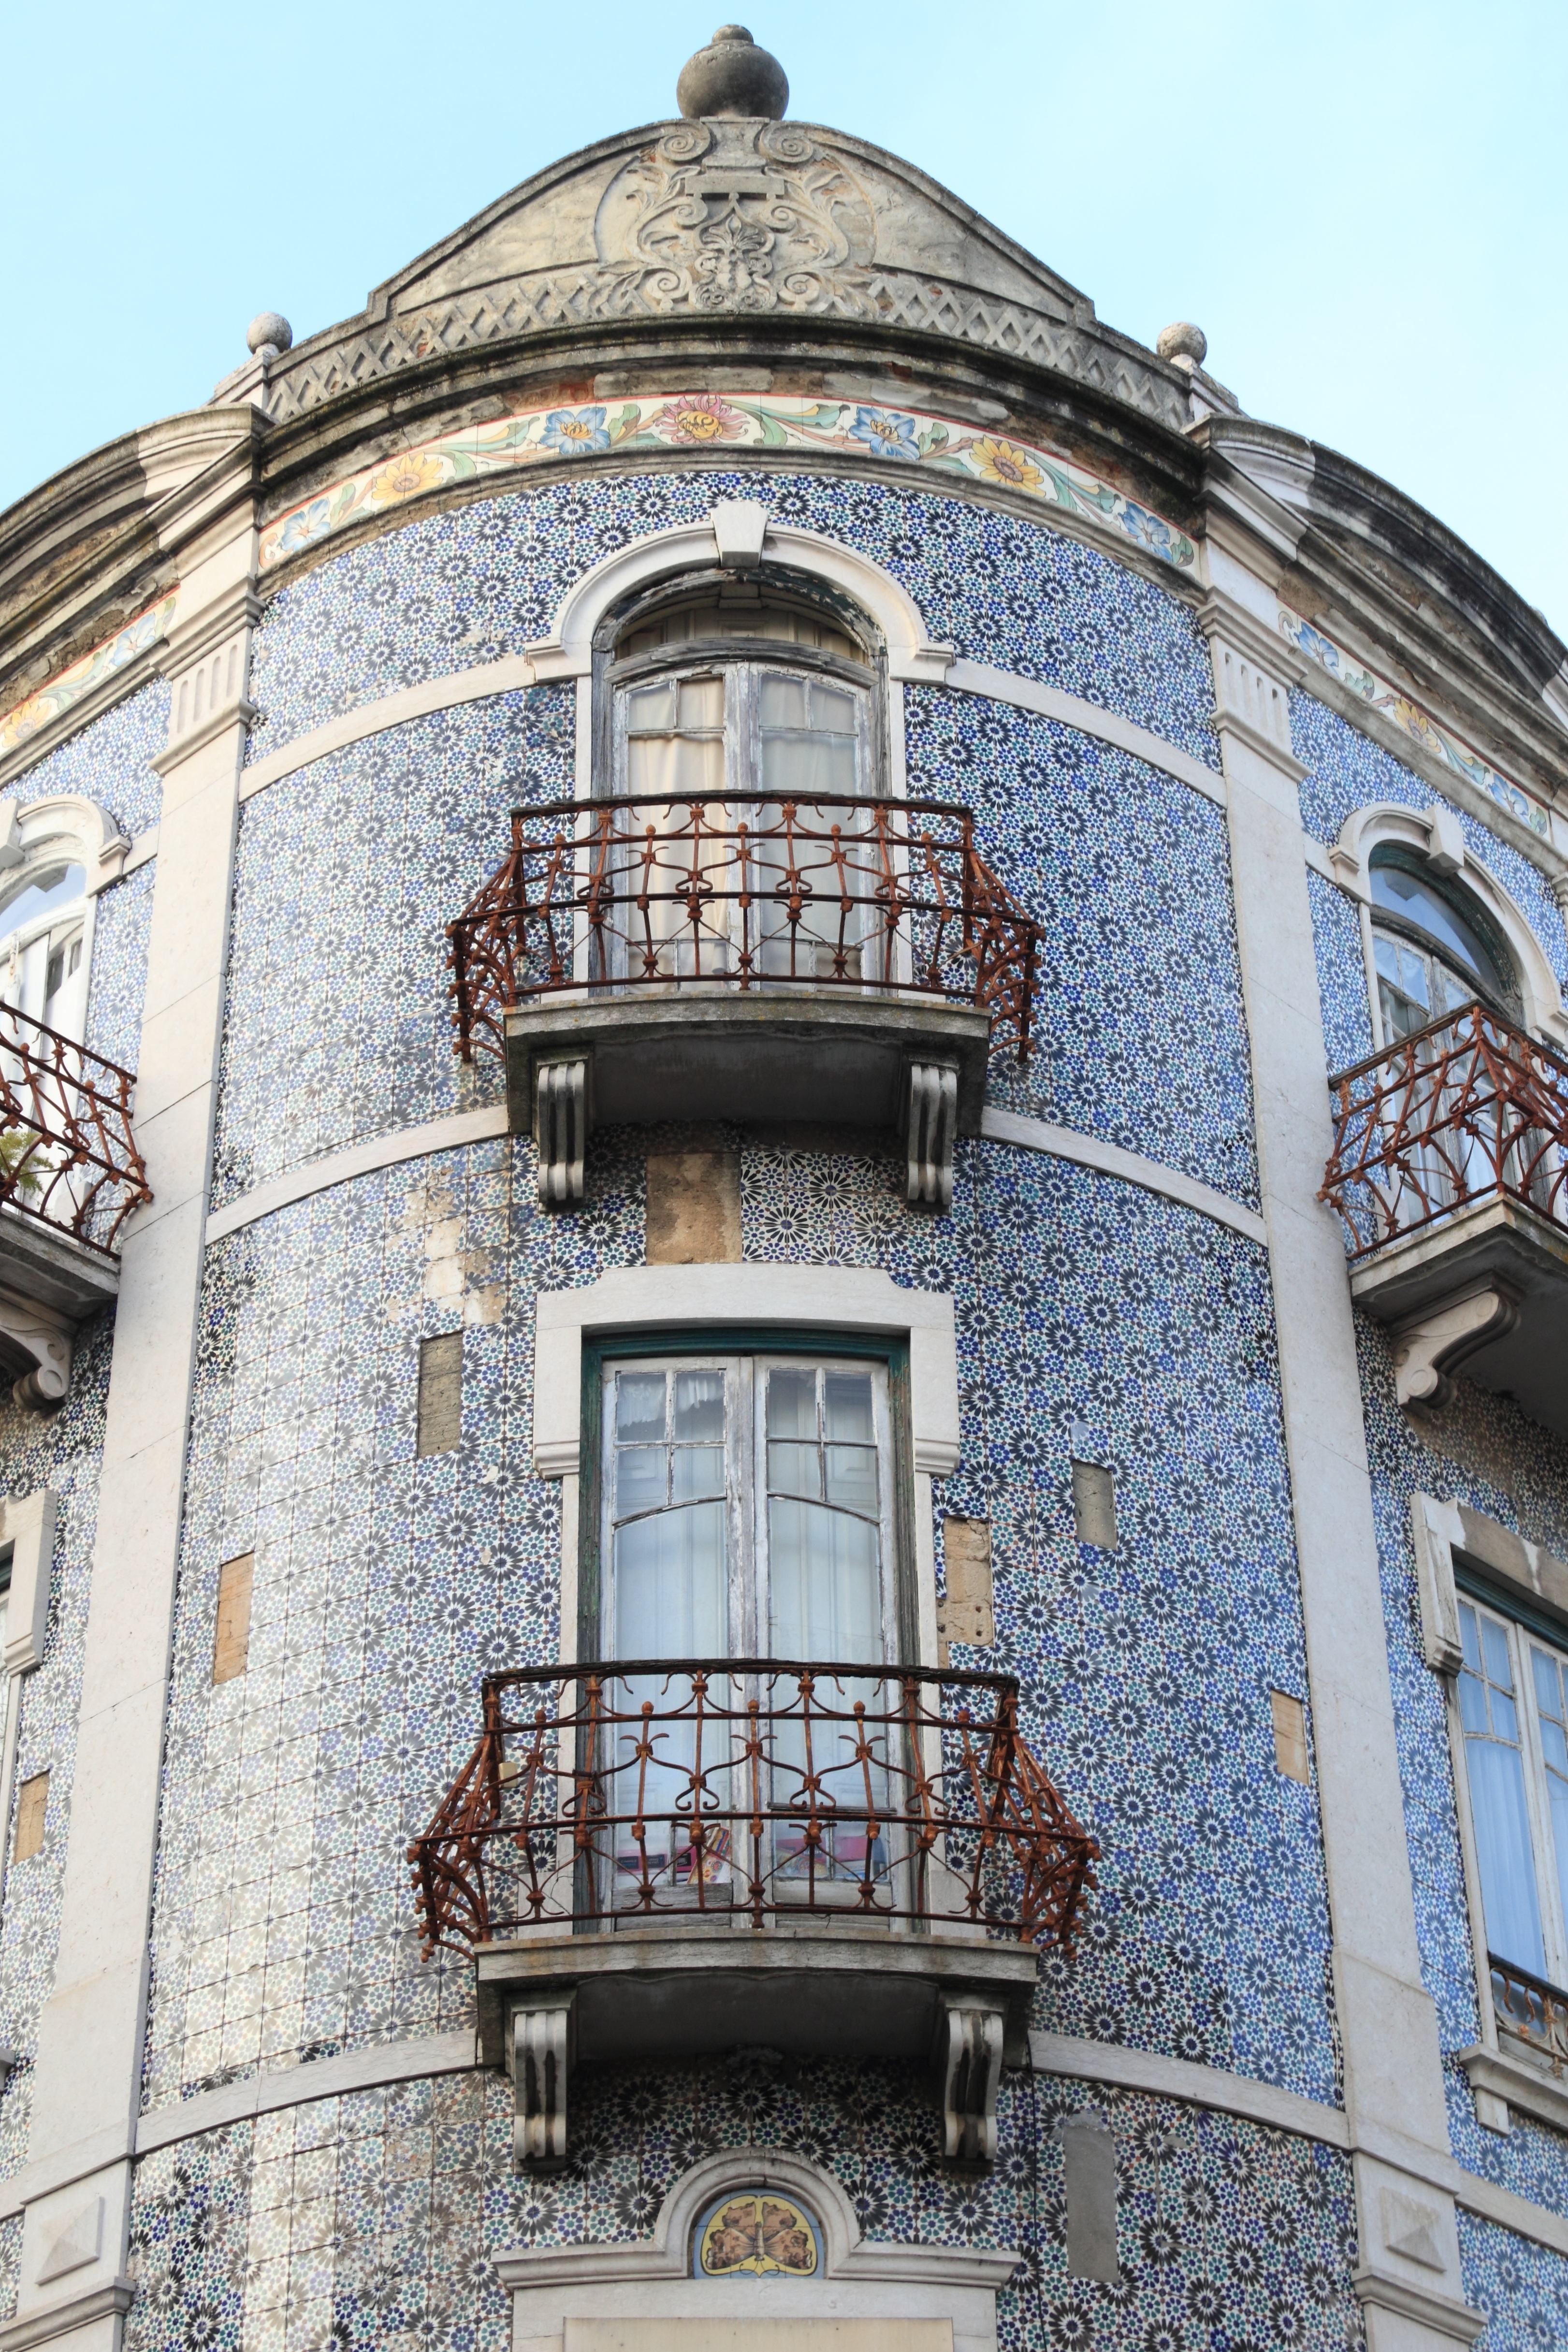
architecture, window, town, building, wall, balcony, landmark, facade, portugal, synagogue, estate, lisboa, lisbon, tiled